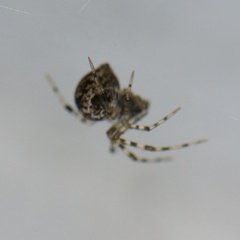
Species: Parasteatoda_tepidariorum